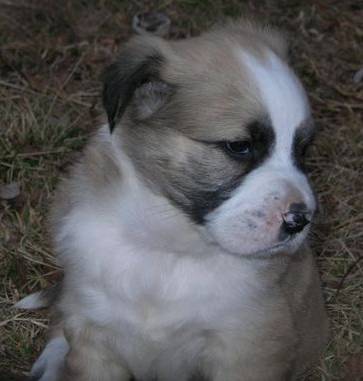
Label: dog